Warm core ring

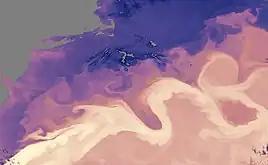

Rings will drift to the west-southwest at 3–5 km/day for several months up to a year. The rings always rotate clockwise due to the direction of the Gulf Stream and can reach rotational velocities of up to 1 m/s. Usually warm core rings cannot move onto the continental shelf because they reach deeper than the seafloor on the shelf by over 1000 meters, though they can approach the shelf.